Javier López (baseball)

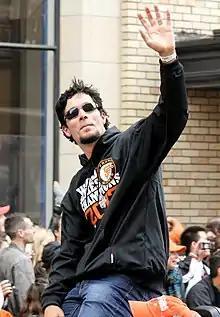
López at the 2012 World Series victory parade

Javier Alfonso López Palmer (born July 11, 1977) is a Puerto Rican former professional baseball pitcher. He pitched in Major League Baseball (MLB) for the Colorado Rockies (2003–05), Arizona Diamondbacks (2005), Boston Red Sox (2006–09), Pittsburgh Pirates (2010), and San Francisco Giants (2010–16). He was a left-handed specialist known for his sidearm delivery. He is currently a member of the Giants broadcast team, working alongside Dave Flemming as color commentator for their away games.